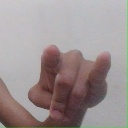
अक्षर: च